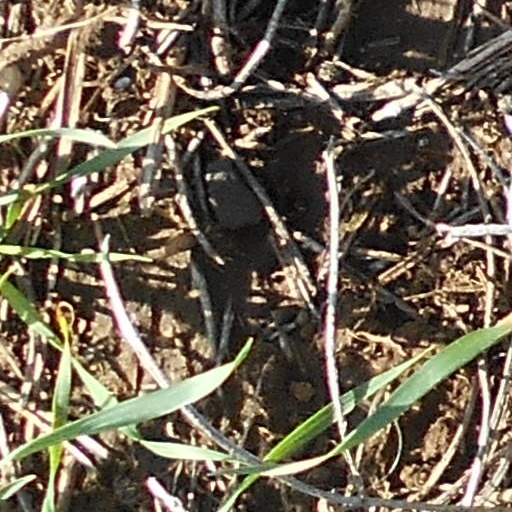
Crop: wheat